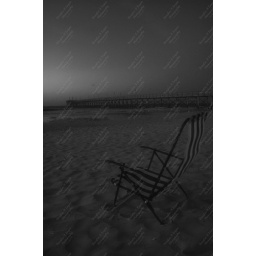
Random chair sitting near Sunset Beach, NC pier at sunrise. Some computer post production work done.